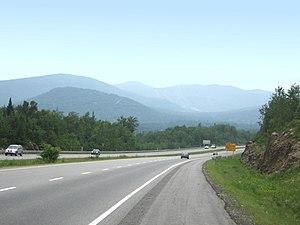
Autoroute 73 à Stoneham Québec Canada avec en arrière plan Vermont-sur-le-Lac et le centre de Ski
L'autoroute 73 est une autoroute interurbaine québécoise desservant le centre sud du Québec, plus précisément les régions de Chaudière-Appalaches et de la Capitale-Nationale. Elle est également connue sous le nom d'autoroute Robert-Cliche au sud du fleuve Saint-Laurent, sous le nom d'autoroute Henri-IV du fleuve à l'autoroute Félix-Leclerc et finalement sous l'appellation de l'autoroute Laurentienne au nord de l'autoroute Félix-Leclerc. Elle est la seule autoroute qui traverse la ville de Québec dans un axe nord-sud. Entre Saint-Georges et Lévis, elle est accompagnée tout au long de son trajet par la route 173, de desserte locale qui peut aussi lui servir d'alternative lors de fermeture importante ; alors qu'entre Québec et Stoneham, c'est le Boulevard Henri-Bourassa (Québec) et Boulevard Talbot qui peuvent aussi servir de route alternative lors de fermeture importante.